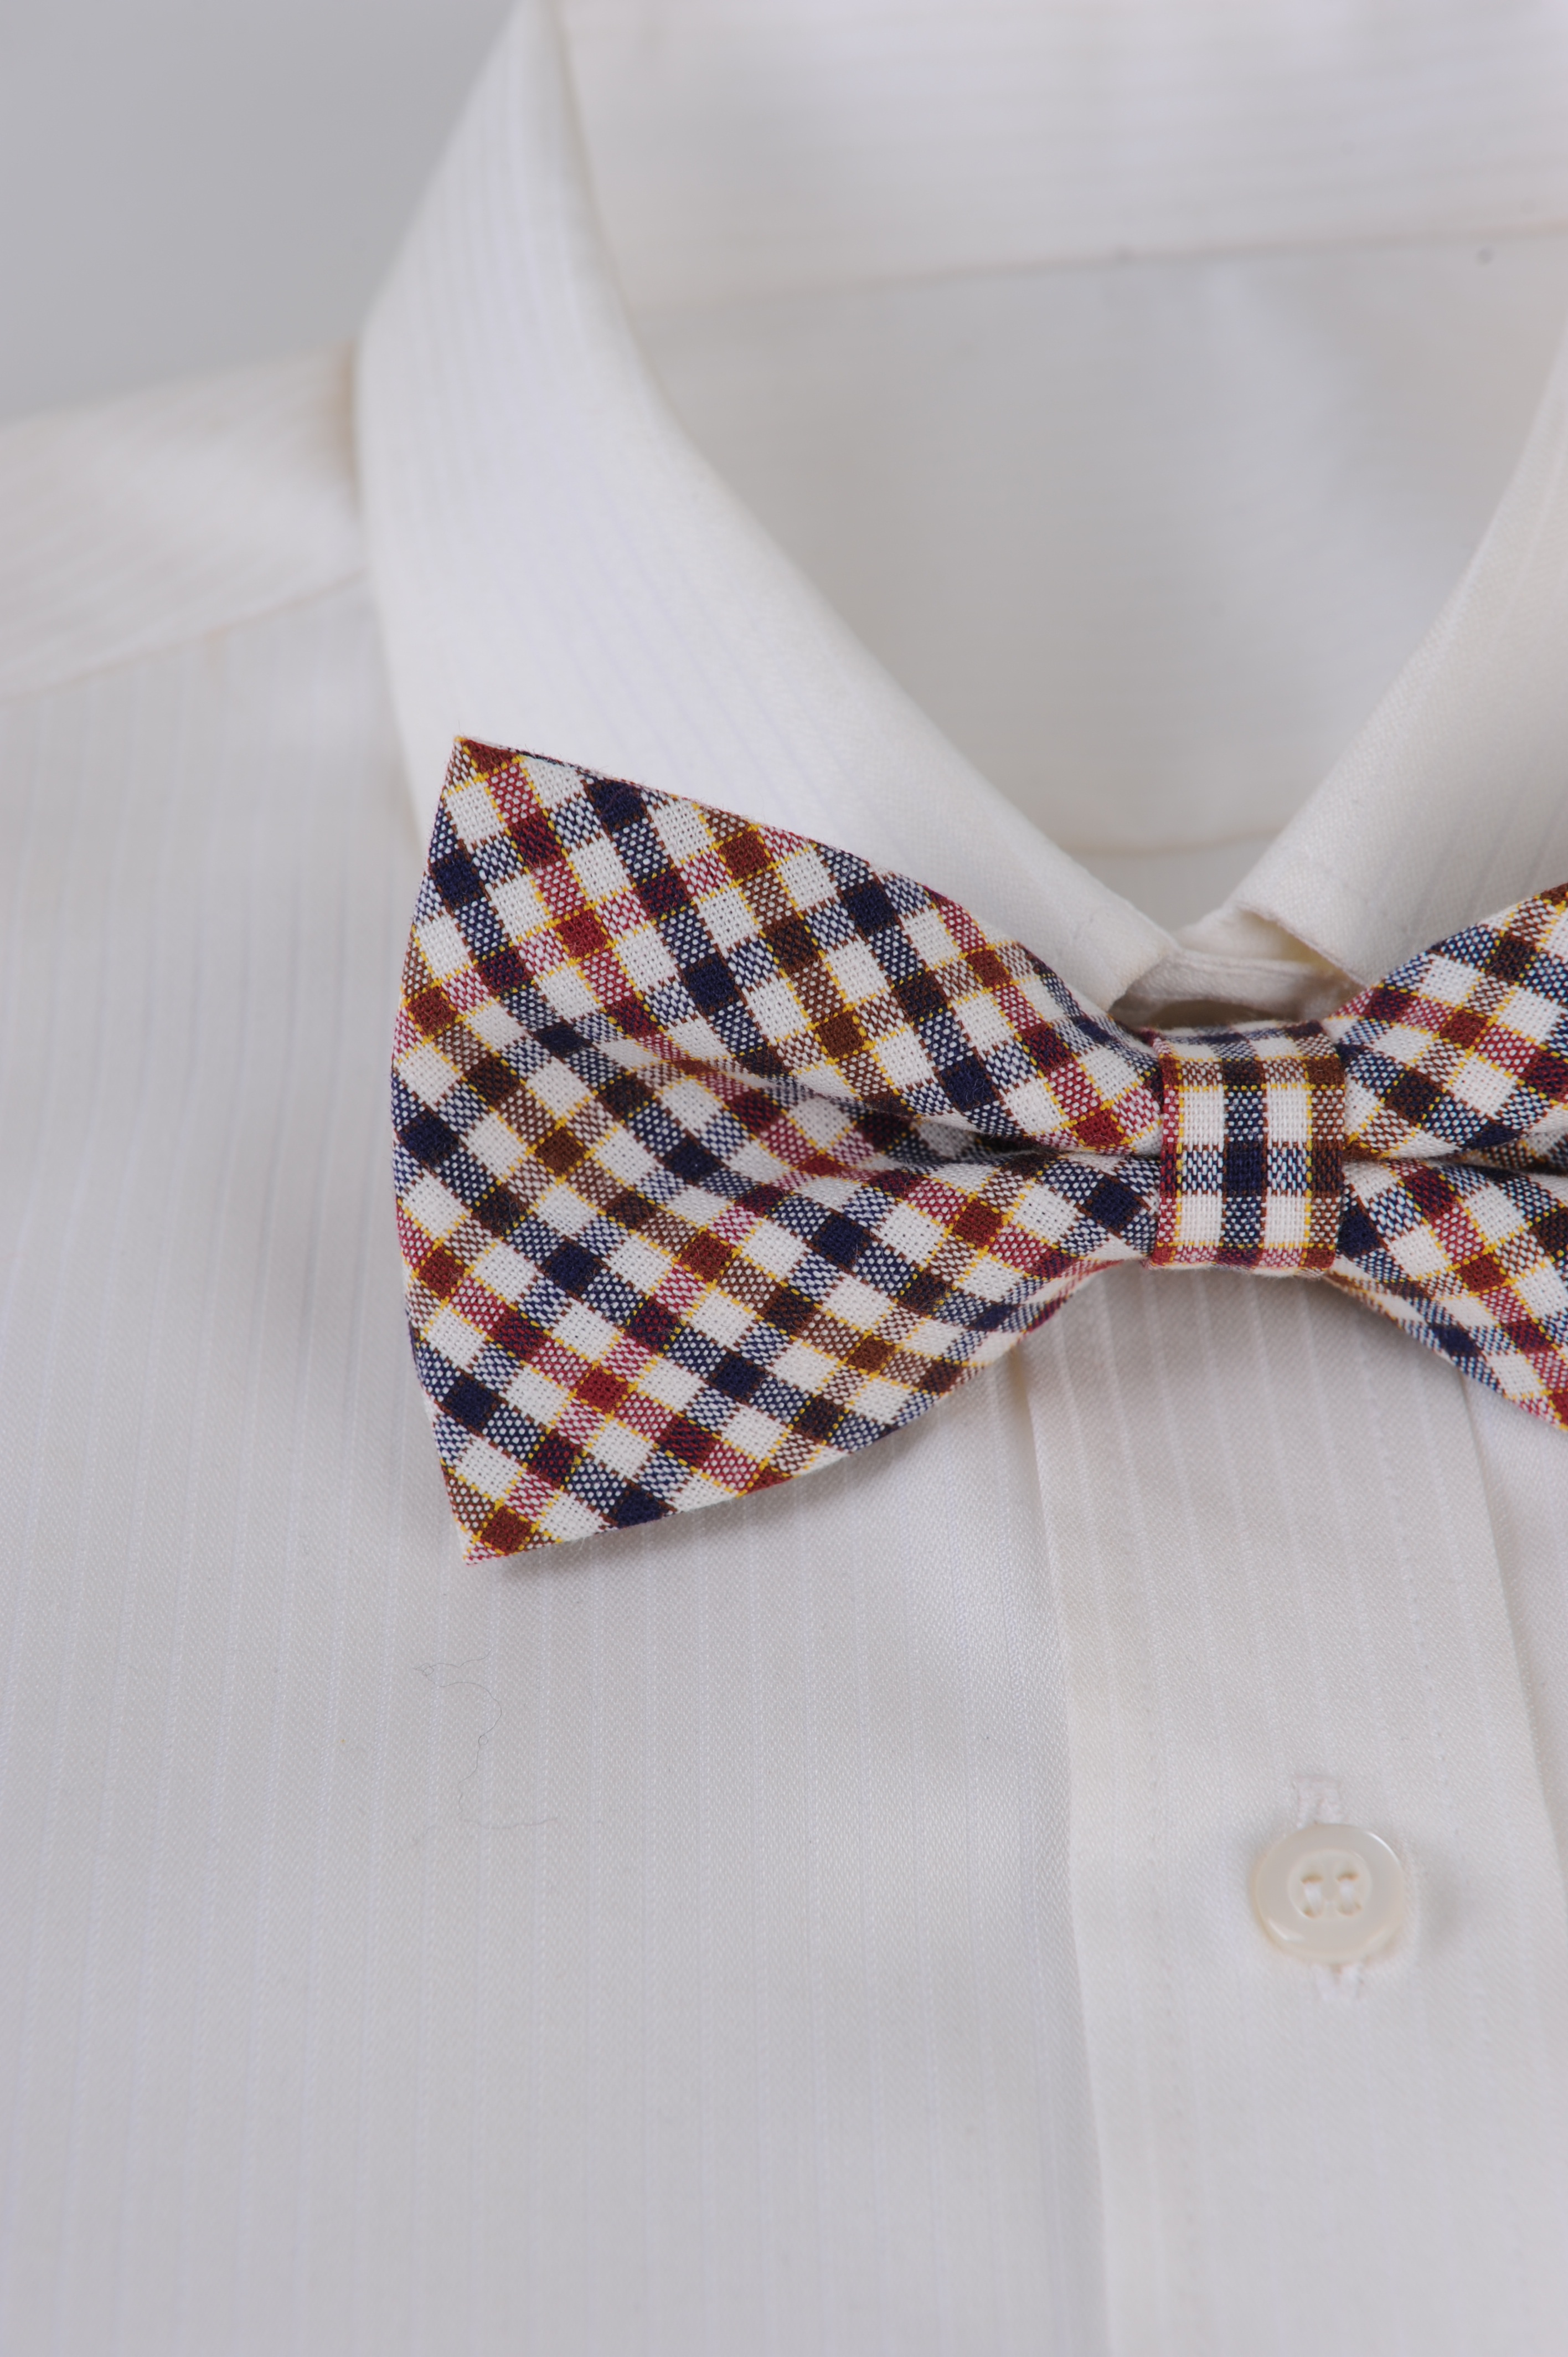
pattern, clothing, shirt, textile, design, sleeve, necktie, fashion accessory, botha